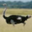
Label: bird